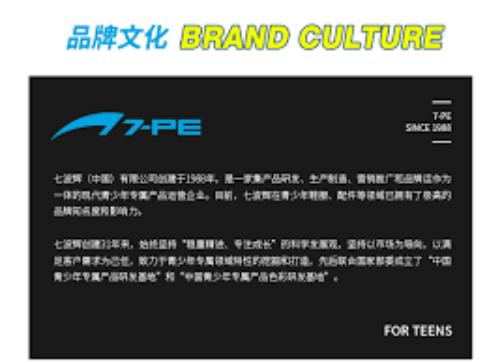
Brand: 7-PE
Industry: Clothes